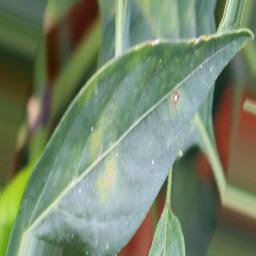
Label: cercospora